Jacek Malczewski

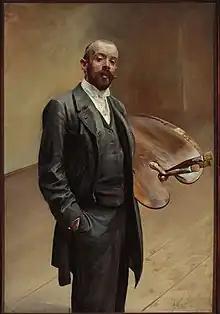
with palette, 1892

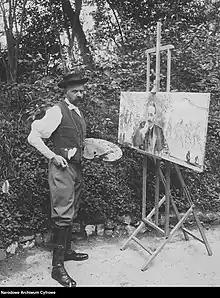
Malczewski in 1909

Jacek Malczewski (15 July 1854 – 8 October 1929) was a Polish symbolist painter who was one of the central figures of the patriotic Young Poland movement.